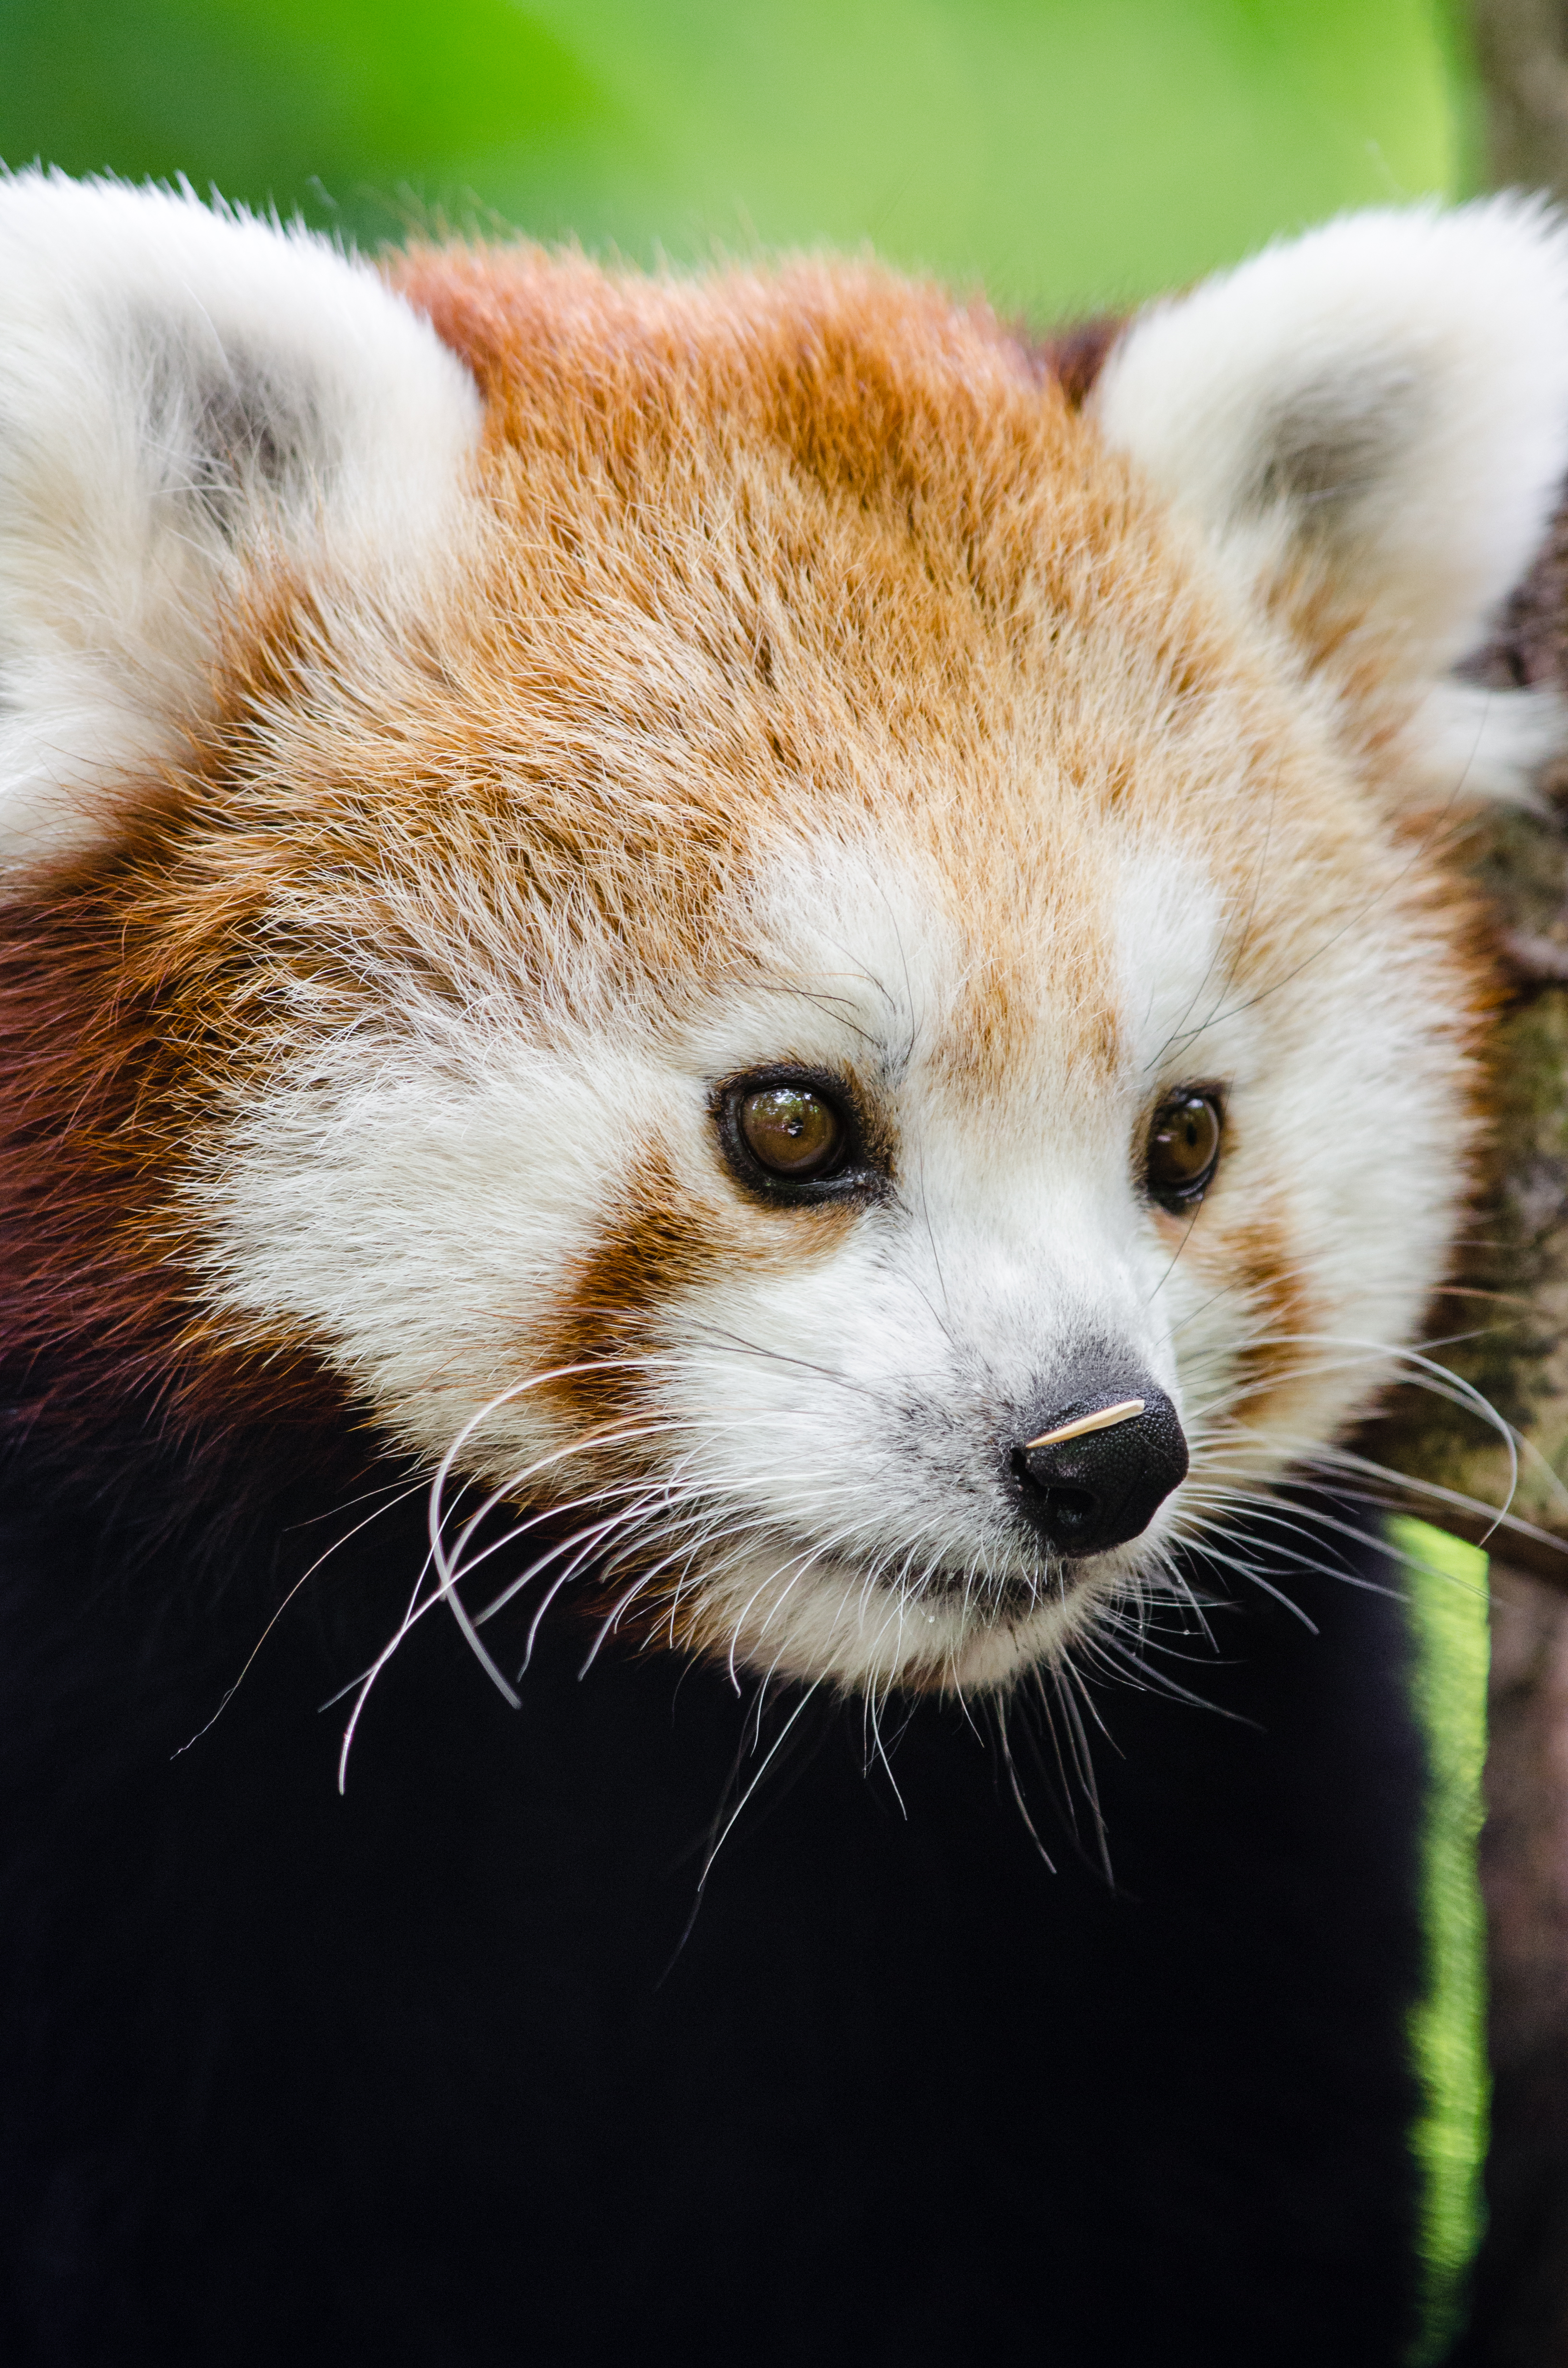
tree, bokeh, sweet, animal, cute, female, wildlife, zoo, young, green, red, mammal, nikon, fauna, red panda, close up, panda, whiskers, endangered, vertebrate, germany, deutschland, tier, ss, adorable, d7000, roter, kleiner, niedlich, sues, suess, species, bedrohte, tierart, tierpark, weiblich, jungtier, carnivoran